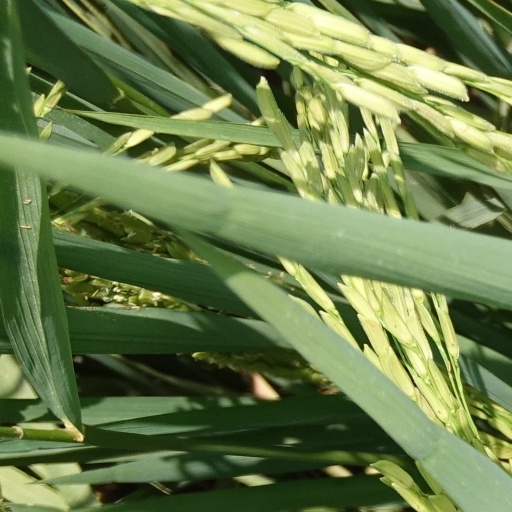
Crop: rice